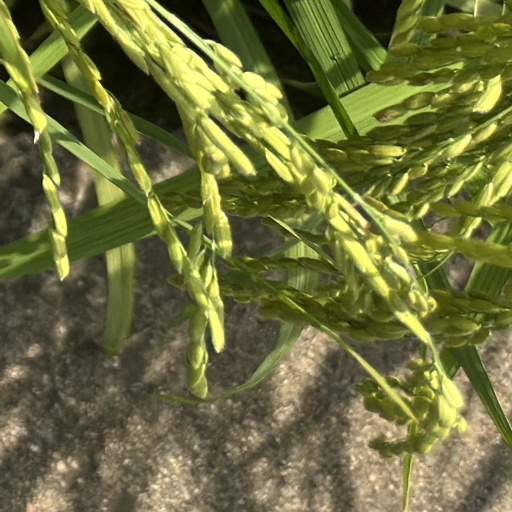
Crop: rice